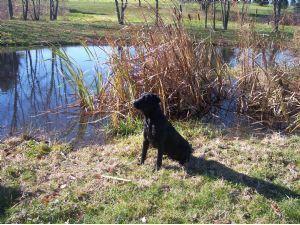
curly-coated_retriever